Hamerkop

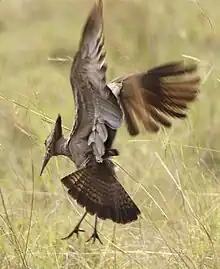
Hamerkop in flight, with spread tail showing barring

The neck and legs are proportionately shorter than those of similar looking Pelecaniformes. The bare parts of the legs are black and the legs are feathered only to the upper part of the tibia. The hamerkop has, for unknown reasons, partially webbed feet. The middle toe is comb-like (pectinated) like a heron's. Its tail is short and its wings are big, wide, and round-tipped; it soars well, although it does so less than the shoebill or storks. When it does so, it stretches its neck forward like a stork or ibis, but when it flaps, it coils its neck back something like a heron. Its gait when walking is jerky and rapid, with its head and neck moving back and forth with each step. It may hold its wings out when running for extra stability.